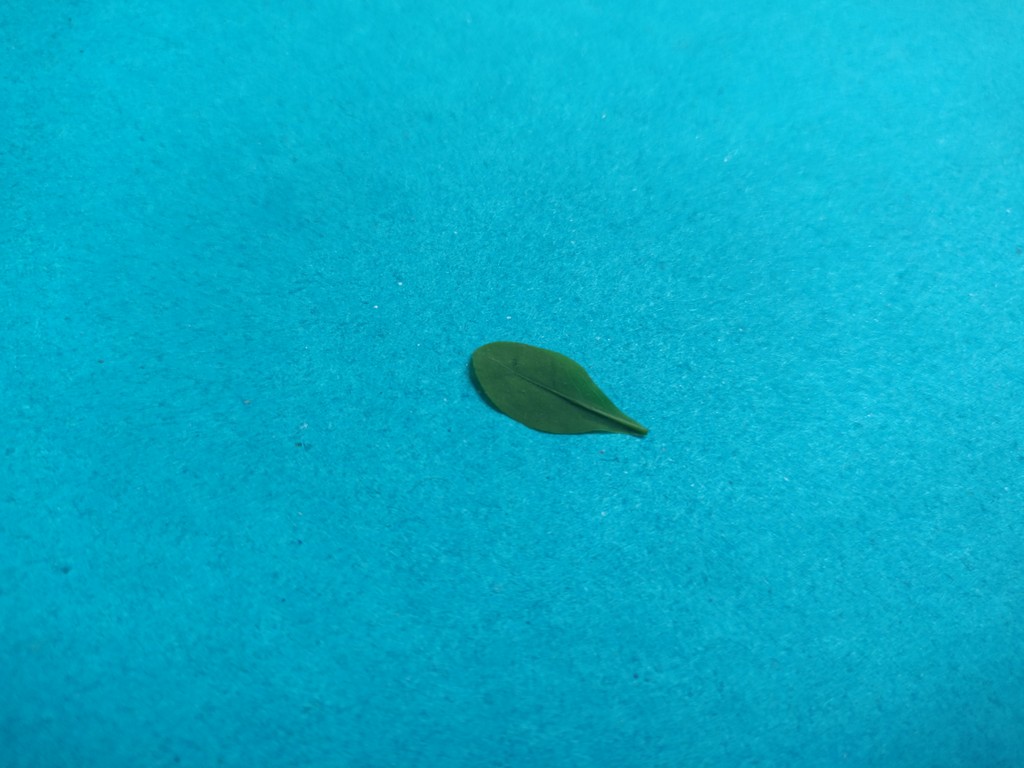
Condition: Healthy
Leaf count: single
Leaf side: back